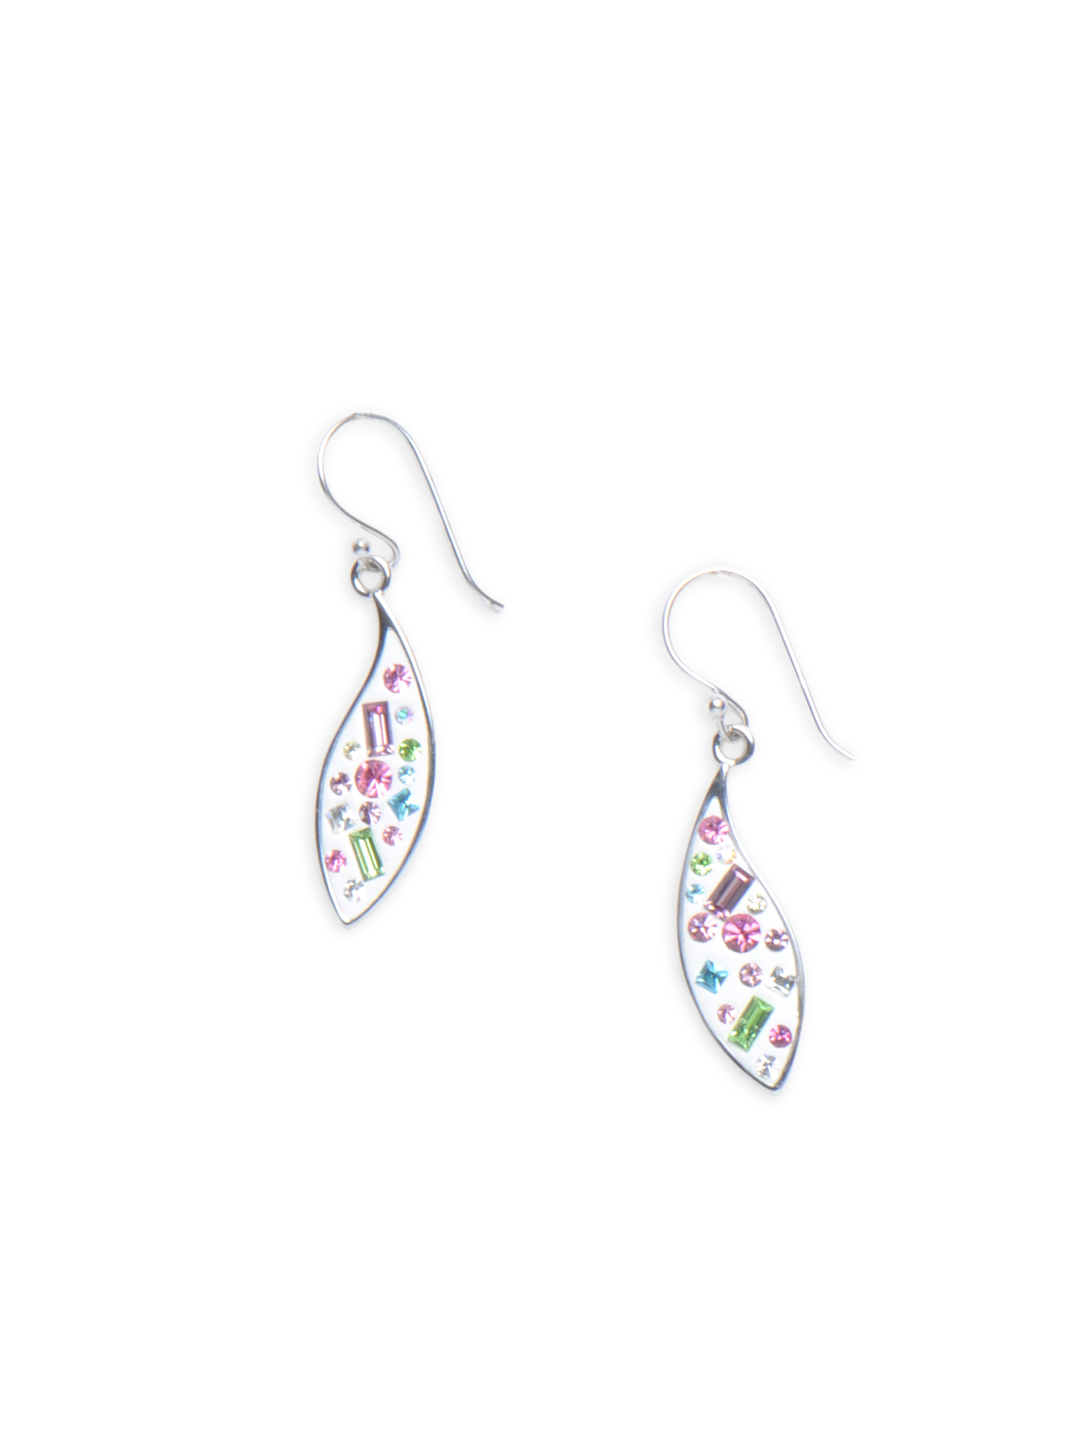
Lucera Women Silver Earrings
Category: Accessories / Jewellery / Earrings
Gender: Women
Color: Silver
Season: Summer 2013
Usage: Casual